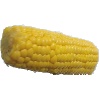
Label: Corn 1